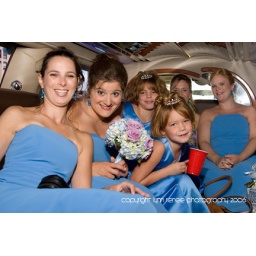
The bridemaids and flower girls take off in the limo to ride around town until the party begins.